A Few Less Men

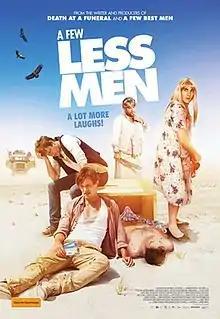
Promotional poster

A Few Less Men is a 2017 Australian adventure comedy film directed by Mark Lamprell and written by Dean Craig. It is a sequel to "A Few Best Men" (2011).